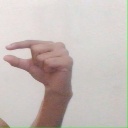
अक्षर: ग